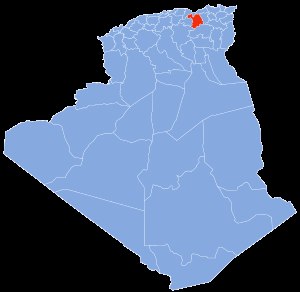
Sétif (provins)
Provinsen Sétif
Provinsen Sétif er en af Algeriets 48 provinser. Administrationscenteret og den største by er byen Sétif, mens den næststørste by er byen El Eulma. Provinsen rummer også ruinerne af den romerske by Djémila, der er indskrevet på UNESCO's Verdensarvsliste.